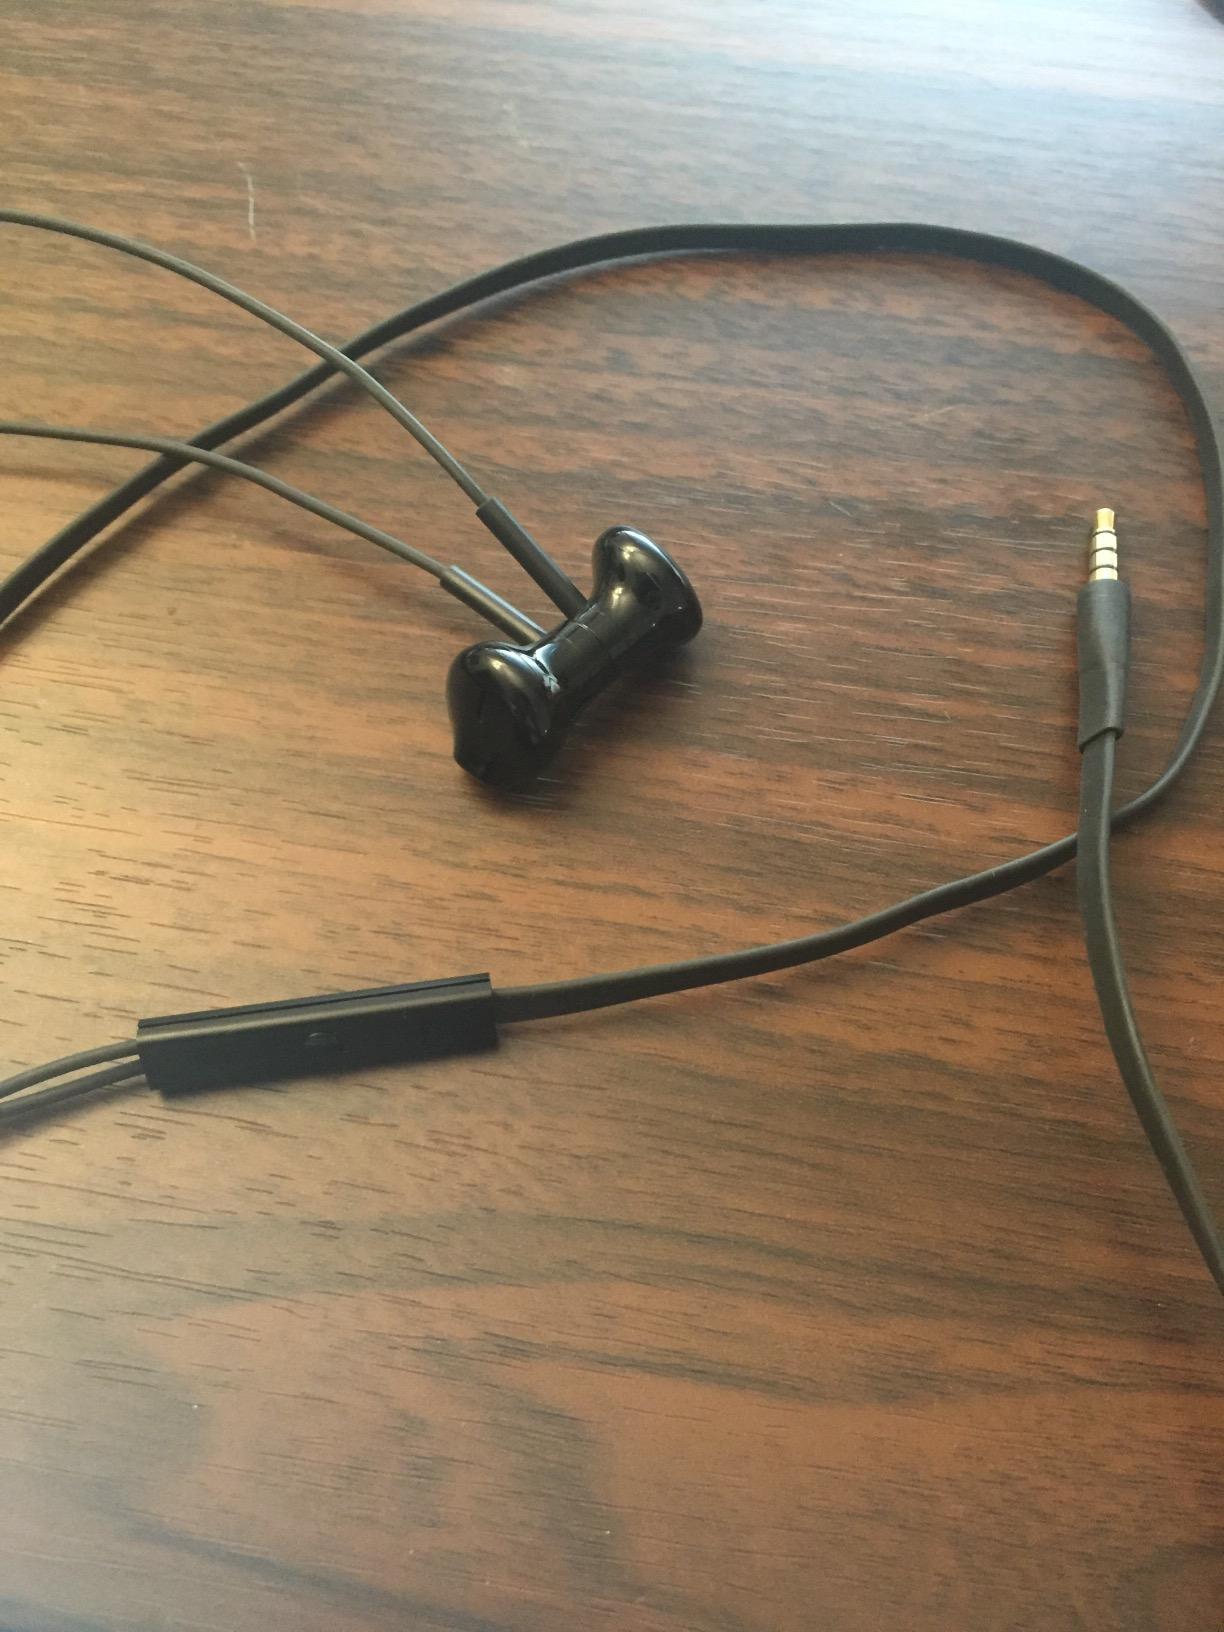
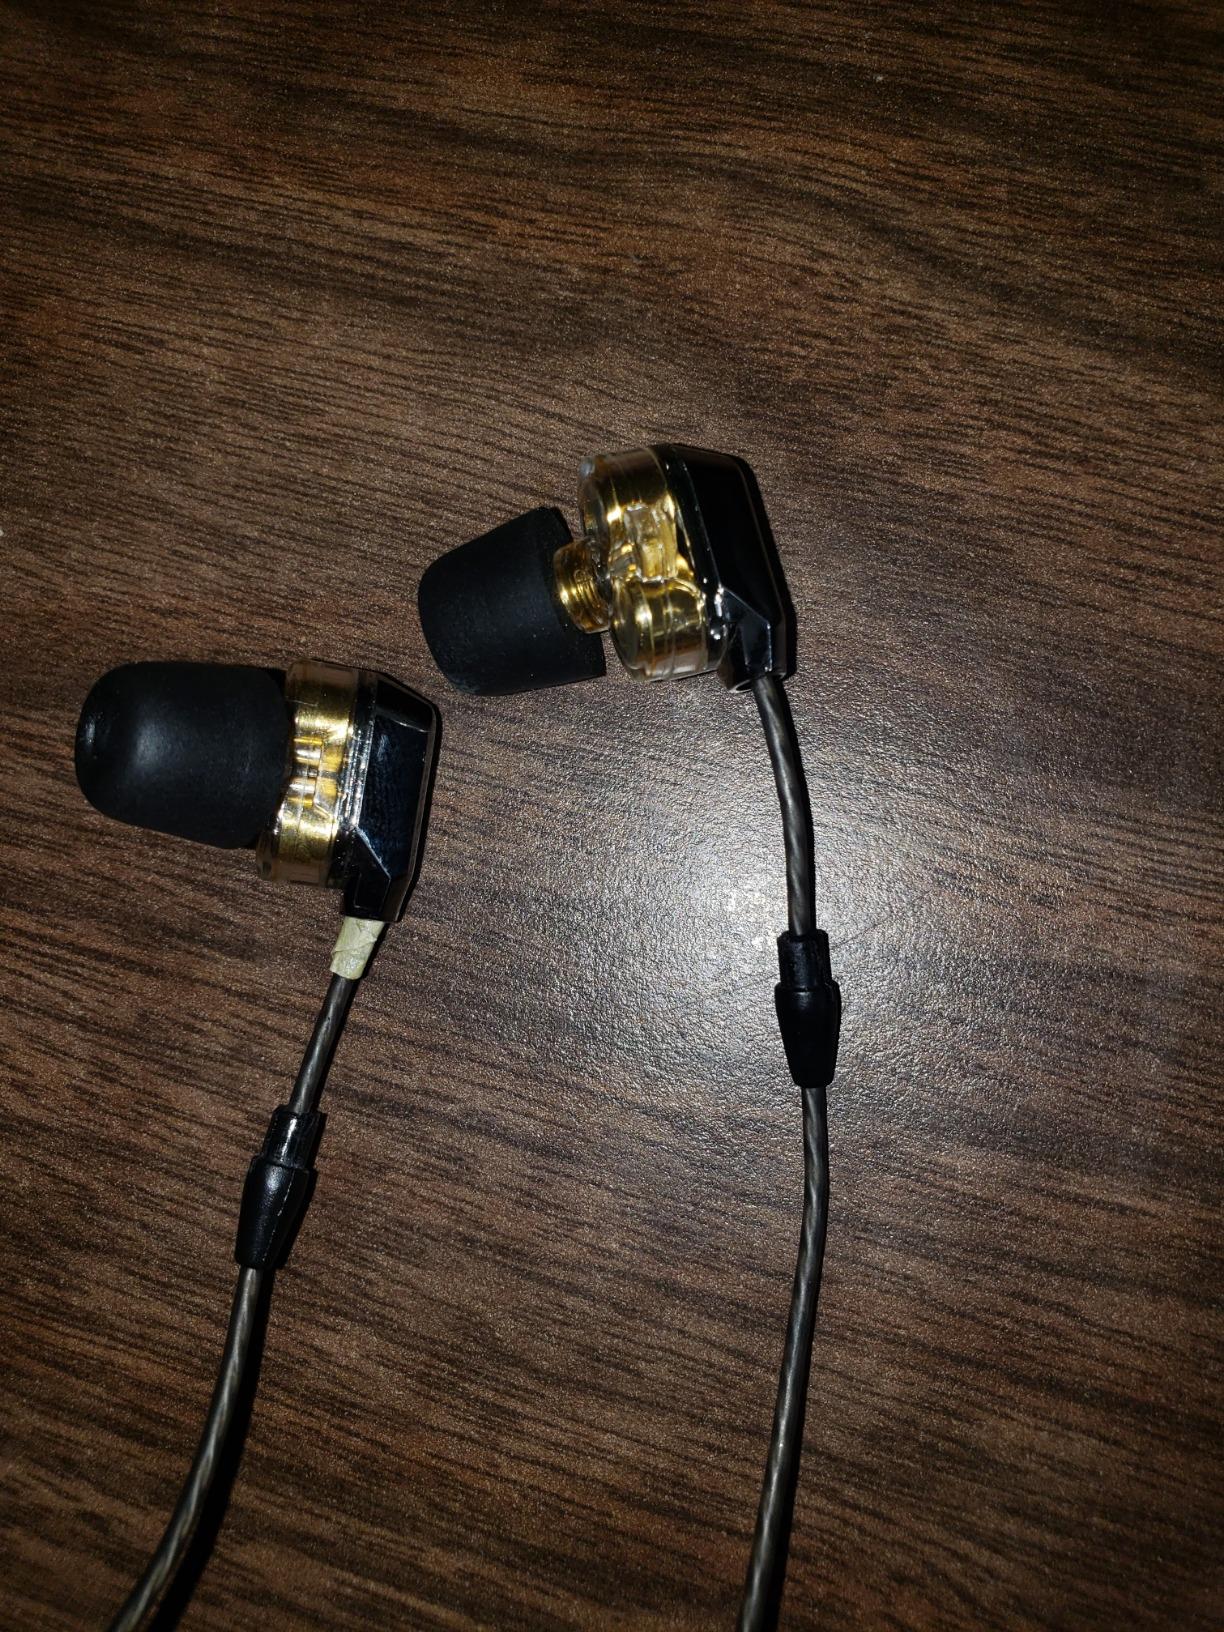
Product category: headphones
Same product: no